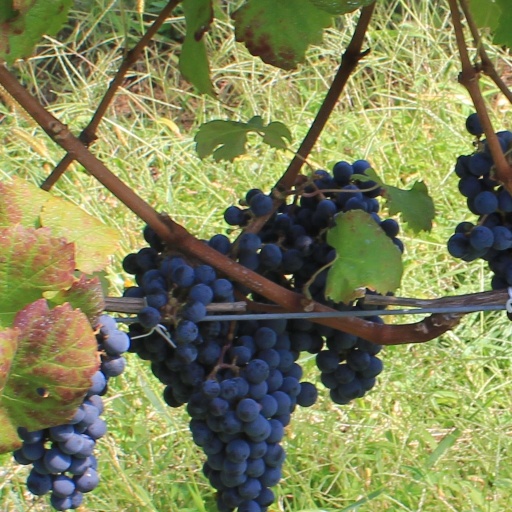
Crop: grape